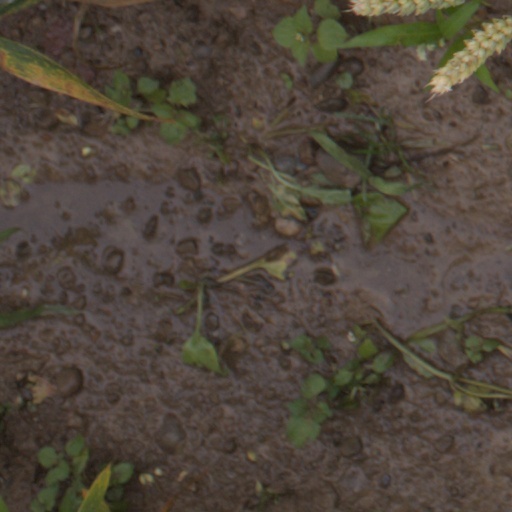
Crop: wheat